Johann Glaser

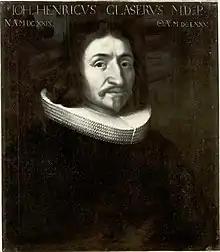

Johann Heinrich Glaser (6 October 1629 – 5 February 1675) was a Swiss anatomist. Known for his anatomical dissections on animals and humans, the Glaserian fissure is named for him.